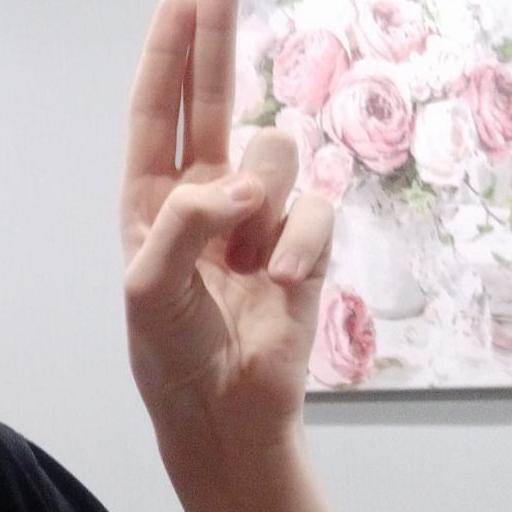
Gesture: two_up